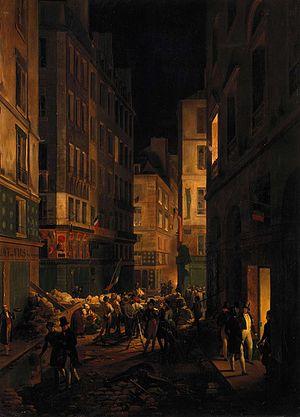
L’Hésitation de 1830 est le nom donné aux quelques jours de vide politique qui suivent la soudaine Révolution de Juillet.
Sous la Restauration, les républicains français s'opposent à la monarchie et militent pour sa disparition. Ils ne peuvent participer aux décisions du fait du système électoral qui favorise les bourgeois et les nobles, soutiens du régime. Ils sont néanmoins présents à la chambre des députés à partir de 1816, date de la fin de la Chambre introuvable qui a décimé leurs rangs. Les républicains se constituent petit à petit en tant que force politique, et ce jusqu'au choc de l'assassinat du neveu du roi, le duc de Berry héritier du trône, le 14 février 1820, qui conduit le gouvernement à mettre en place des mesures répressives.